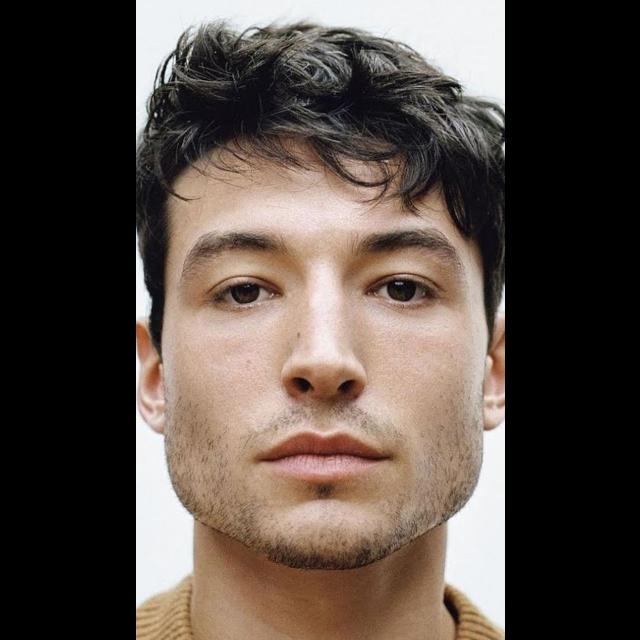
Portrait style: Real Portrait